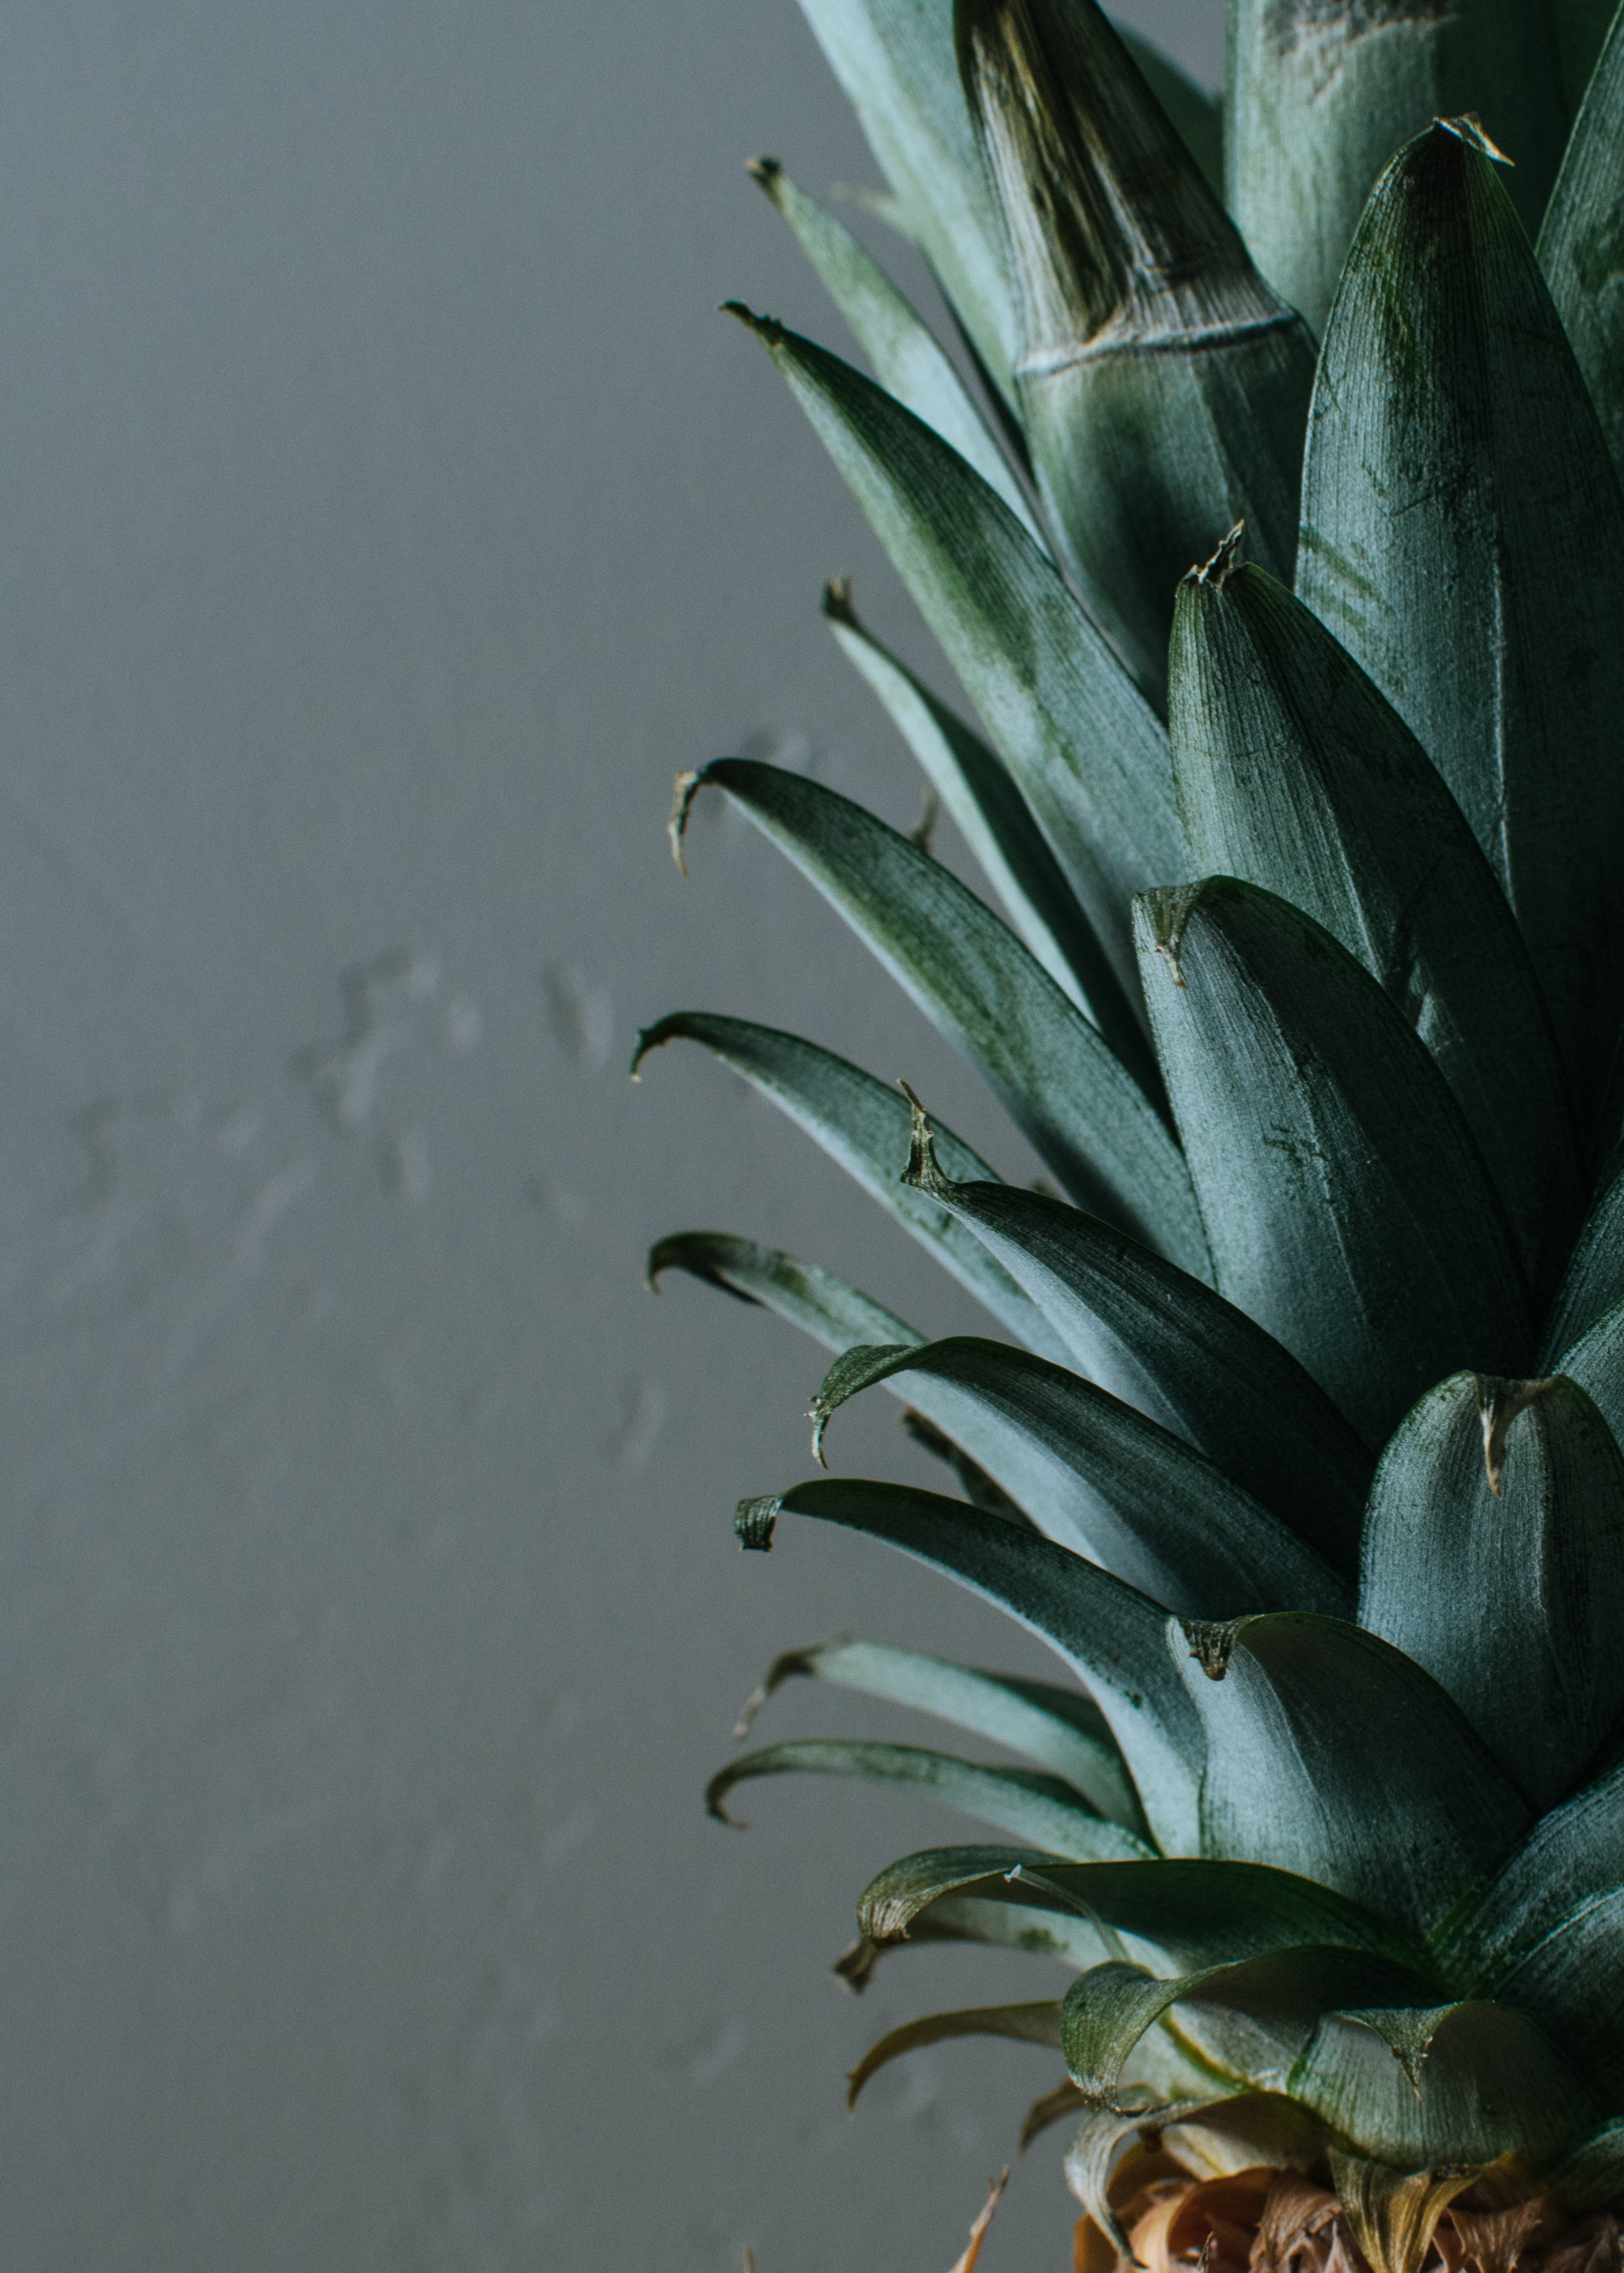
ananas, plant, pineapple, botany, terrestrial plant, flower, leaf, agave, bromeliaceae, flowering plant, plant stem, houseplant, poales, agave azul, perennial plant